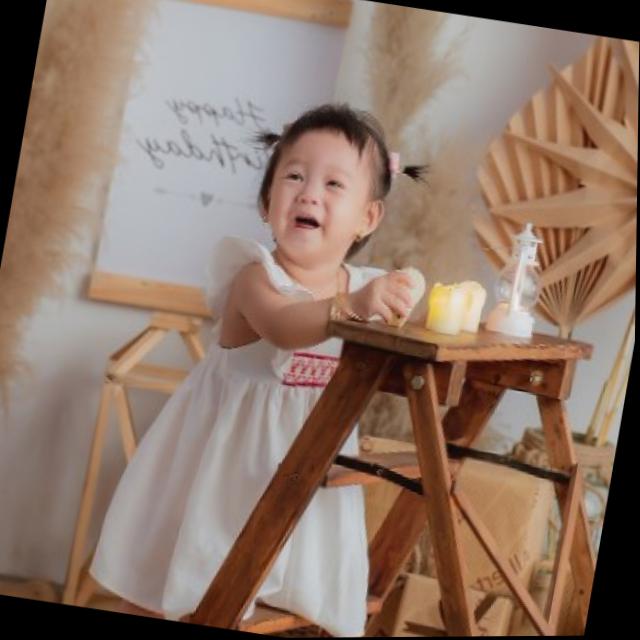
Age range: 0-12